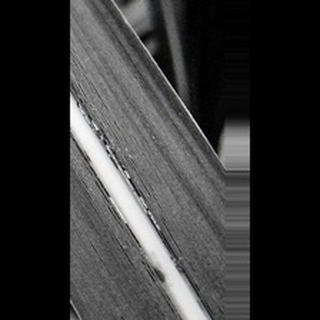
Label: sugarcane_rust